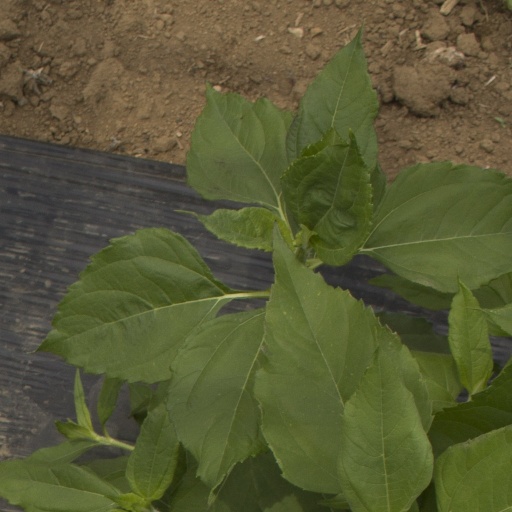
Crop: Jerusalem artichoke